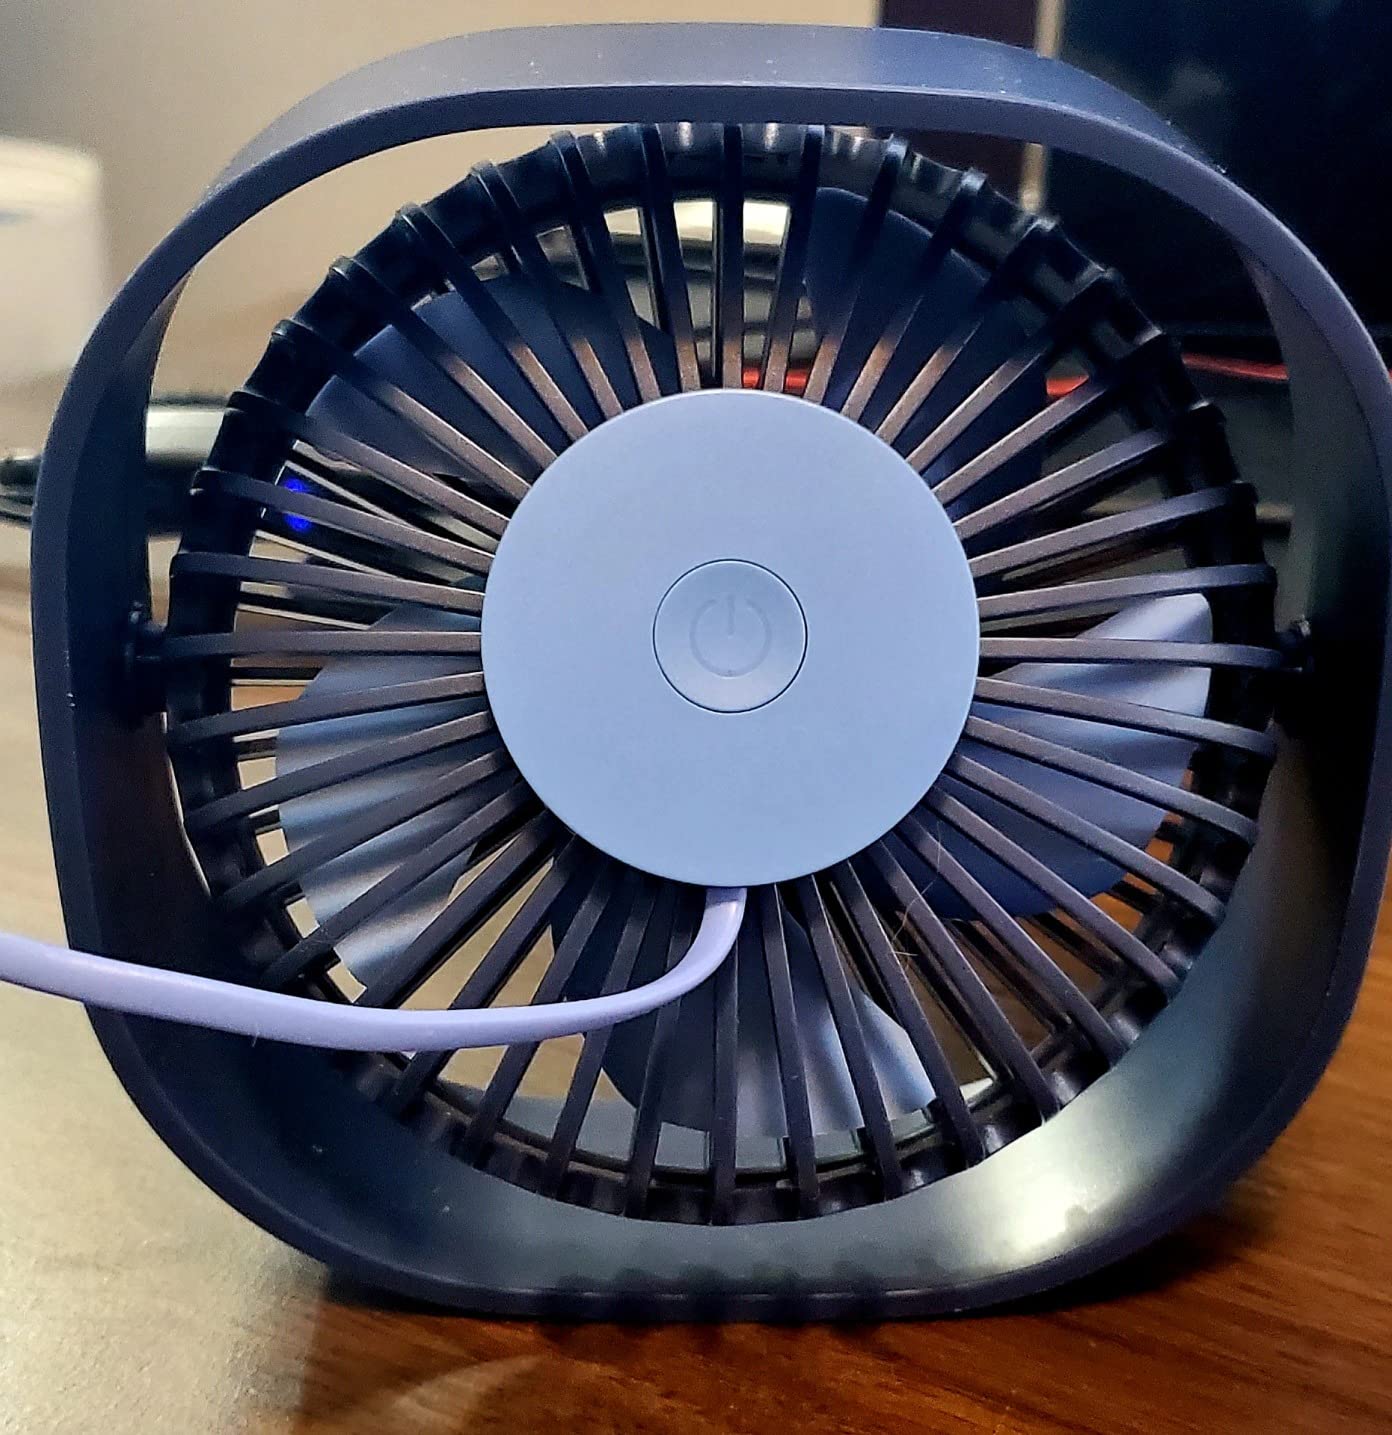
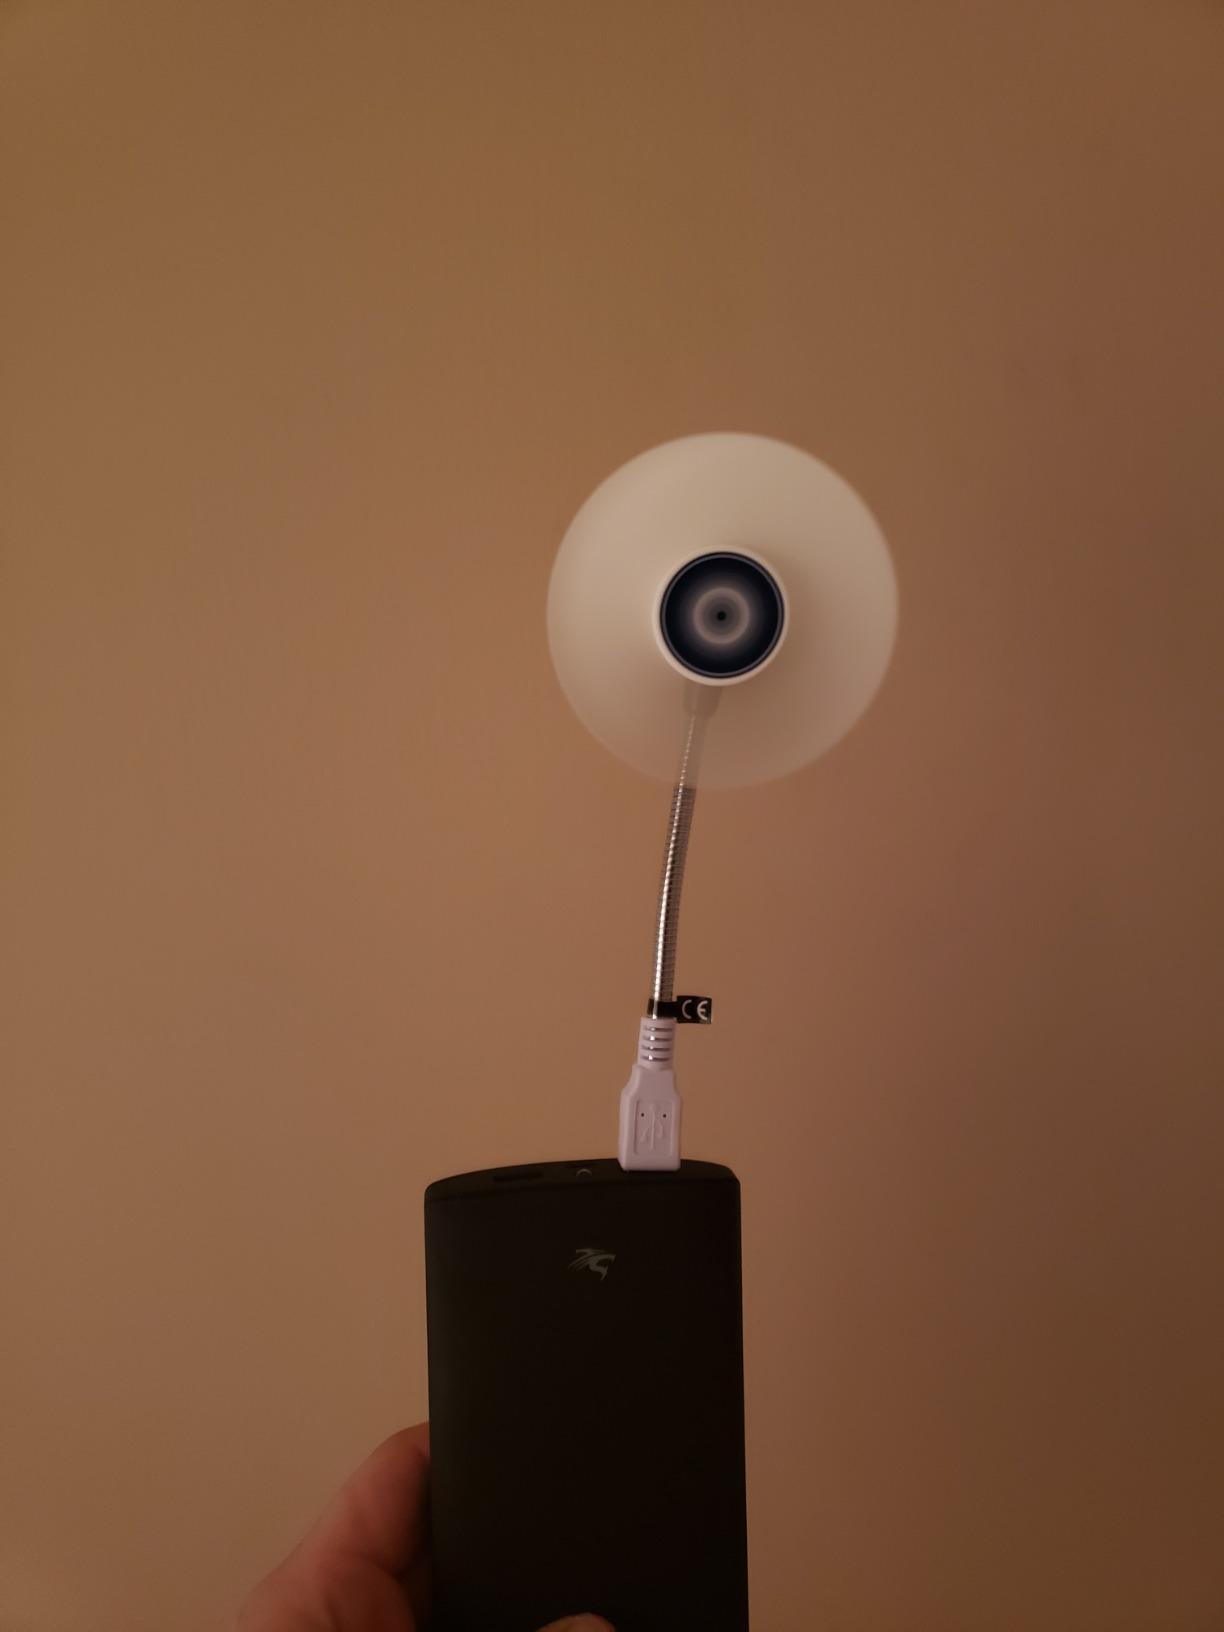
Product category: fan
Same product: no